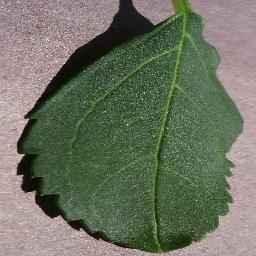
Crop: cherry
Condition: (including_sour)_healthy